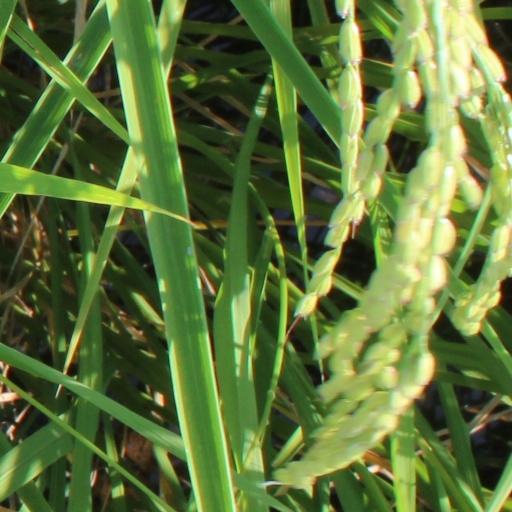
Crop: rice